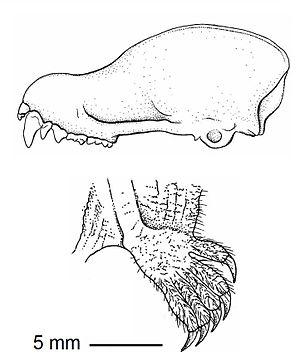
Murina est un genre de chauves-souris.